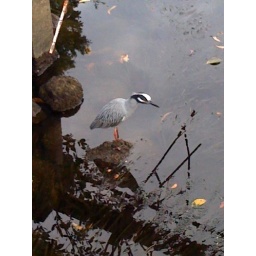
spotted near our house (iPhone pic)